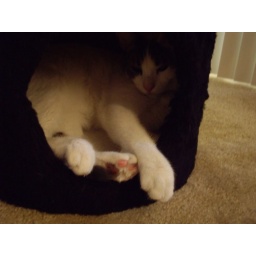
sleeping in his little house